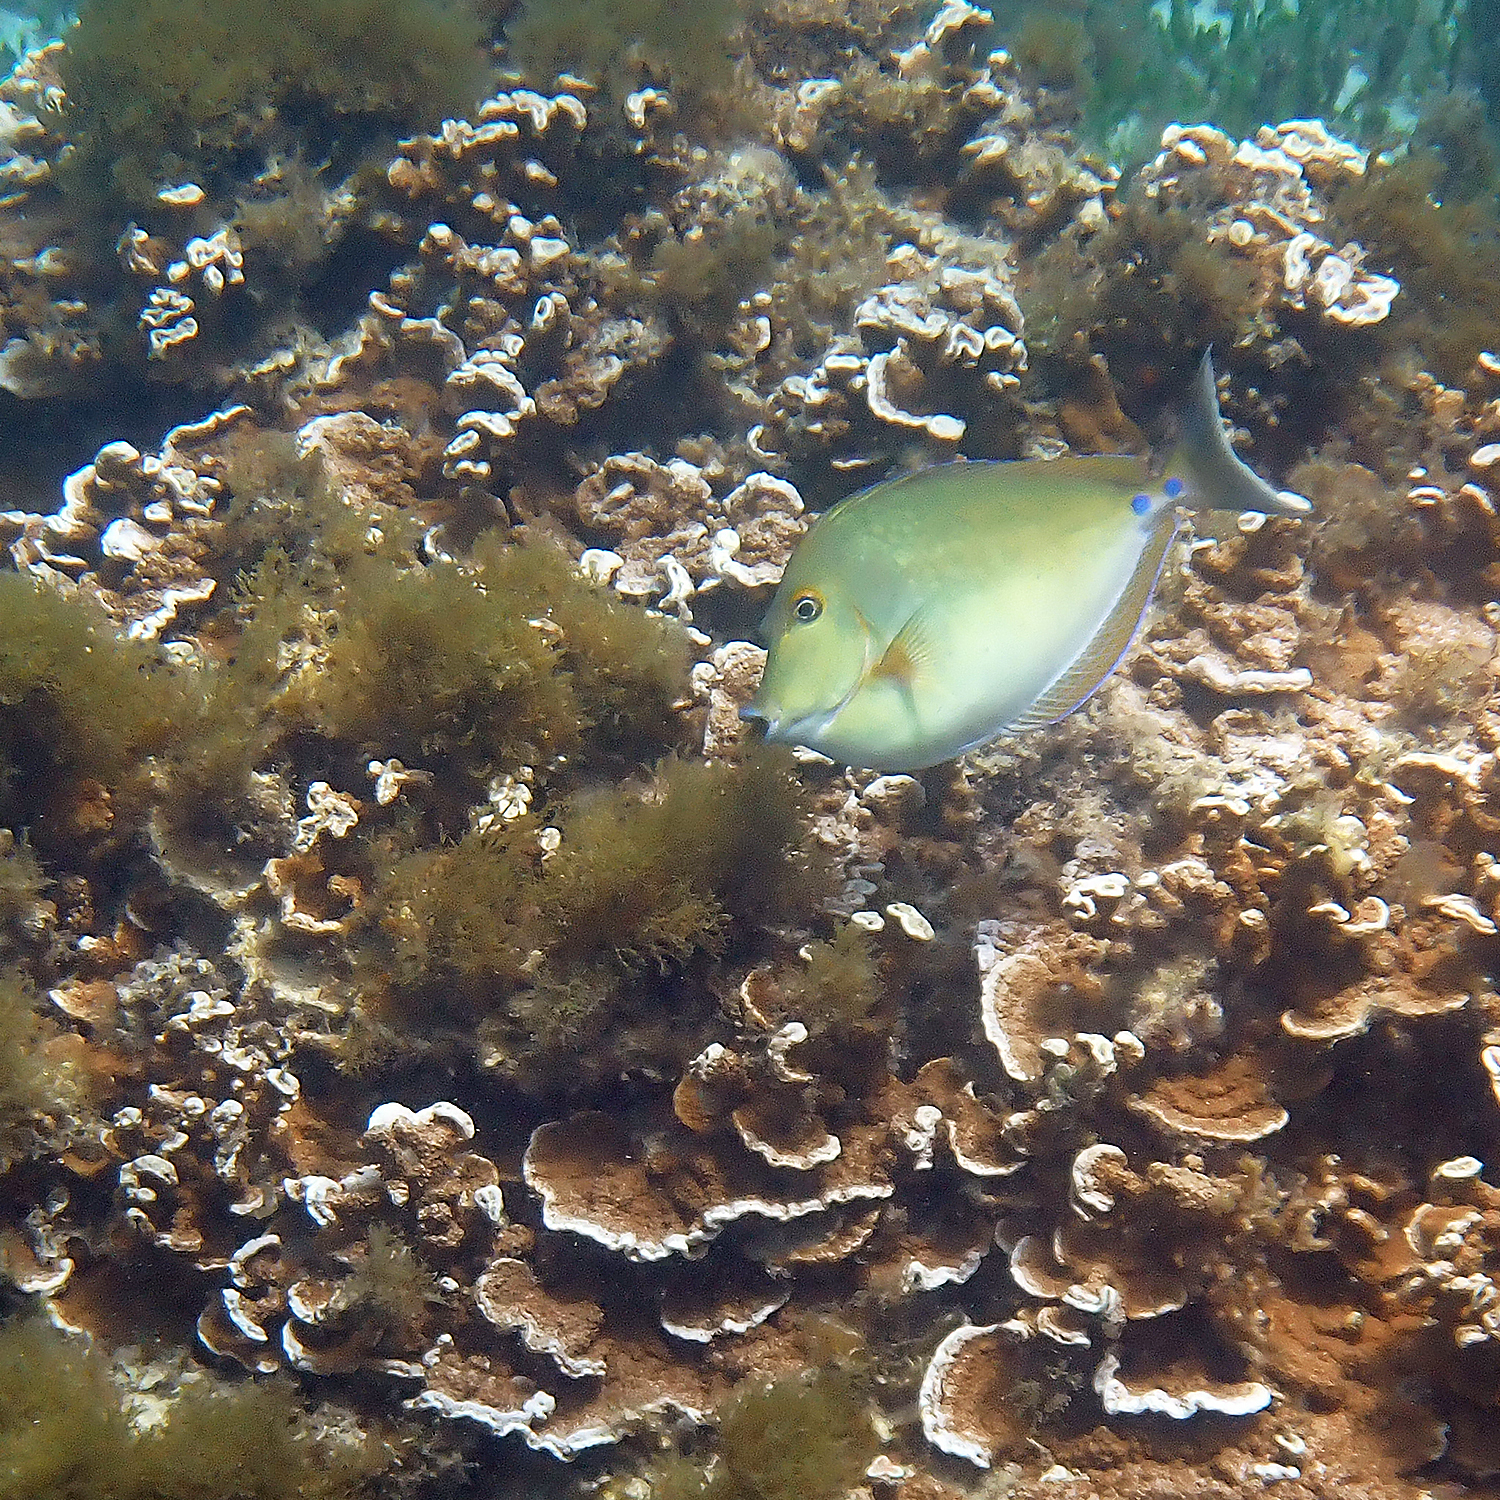
Naso unicornis (Bluespine Unicornfish)